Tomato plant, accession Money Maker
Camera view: bottom (45 deg); turntable rotation: 210 degrees
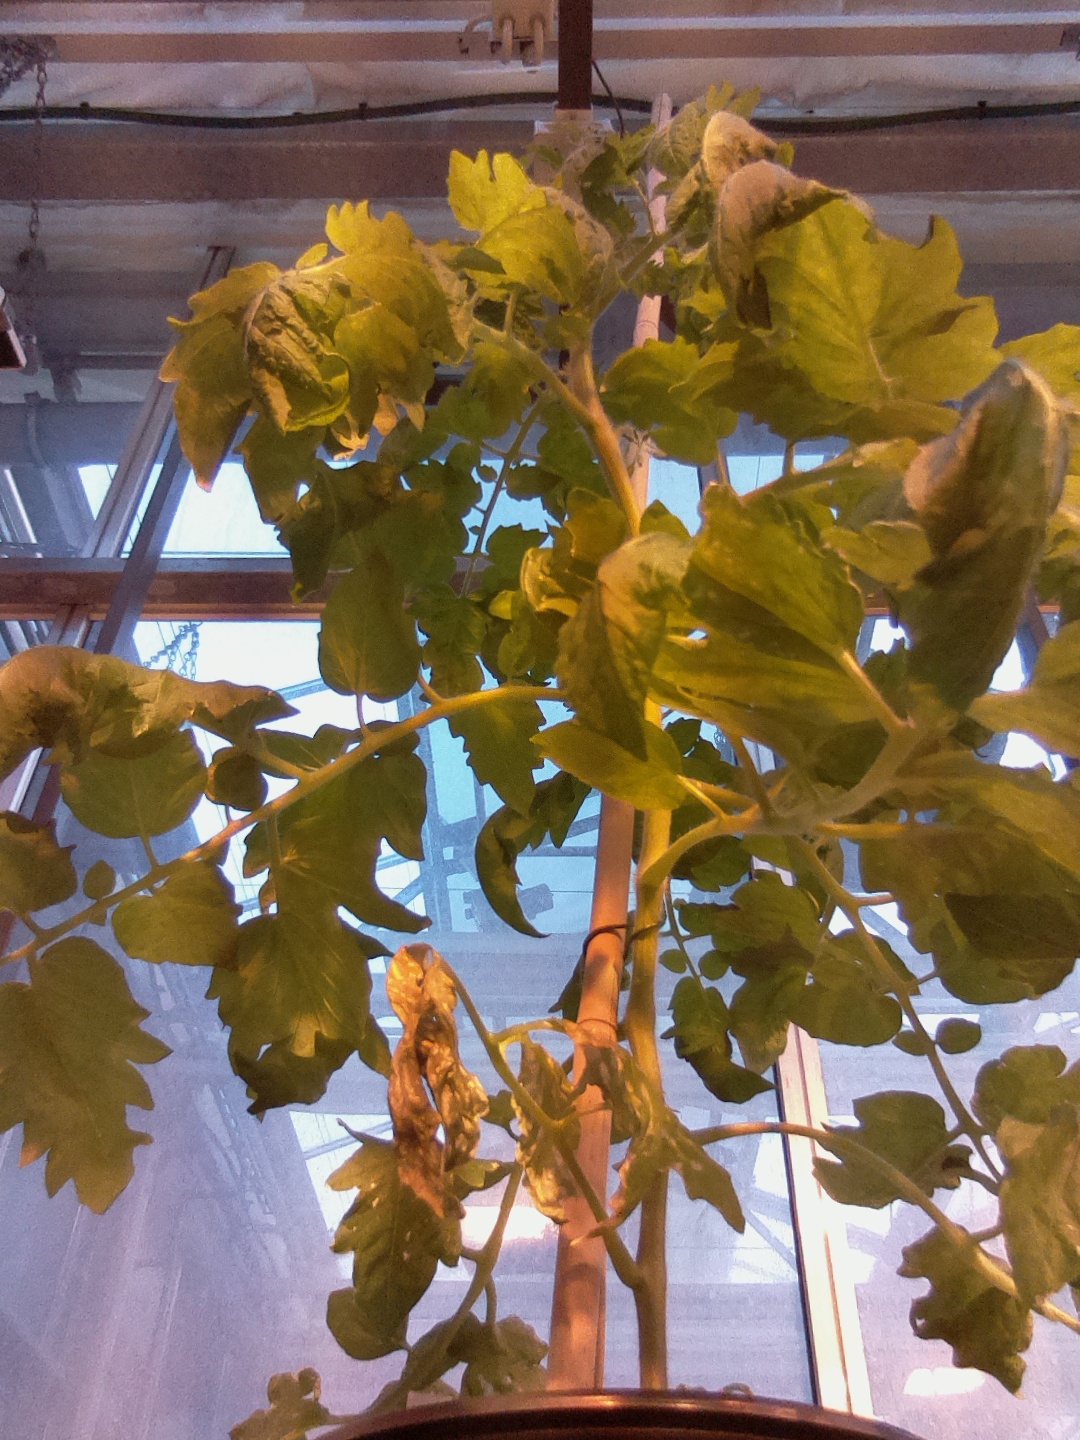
BBCH growth stage 65: Full flowering, 50%-60% of flowers open, first petals falling